Simon Vollant

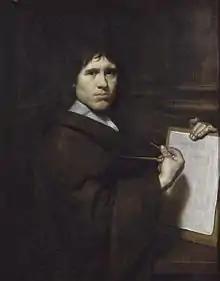

Simon Vollant (1 February 1622 – 1694) was a 17th-century French engineer, entrepreneur and architect ennobled in 1685.